Elk Island Catholic Separate Regional Division No. 41

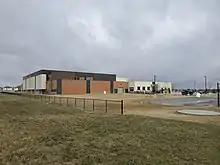
St. André Bessette Catholic School in Fort Saskatchewan

Elk Island Catholic Separate Regional Division No. 41 or Elk Island Catholic Schools is a separate school authority within the Canadian province of Alberta operated out of Sherwood Park.